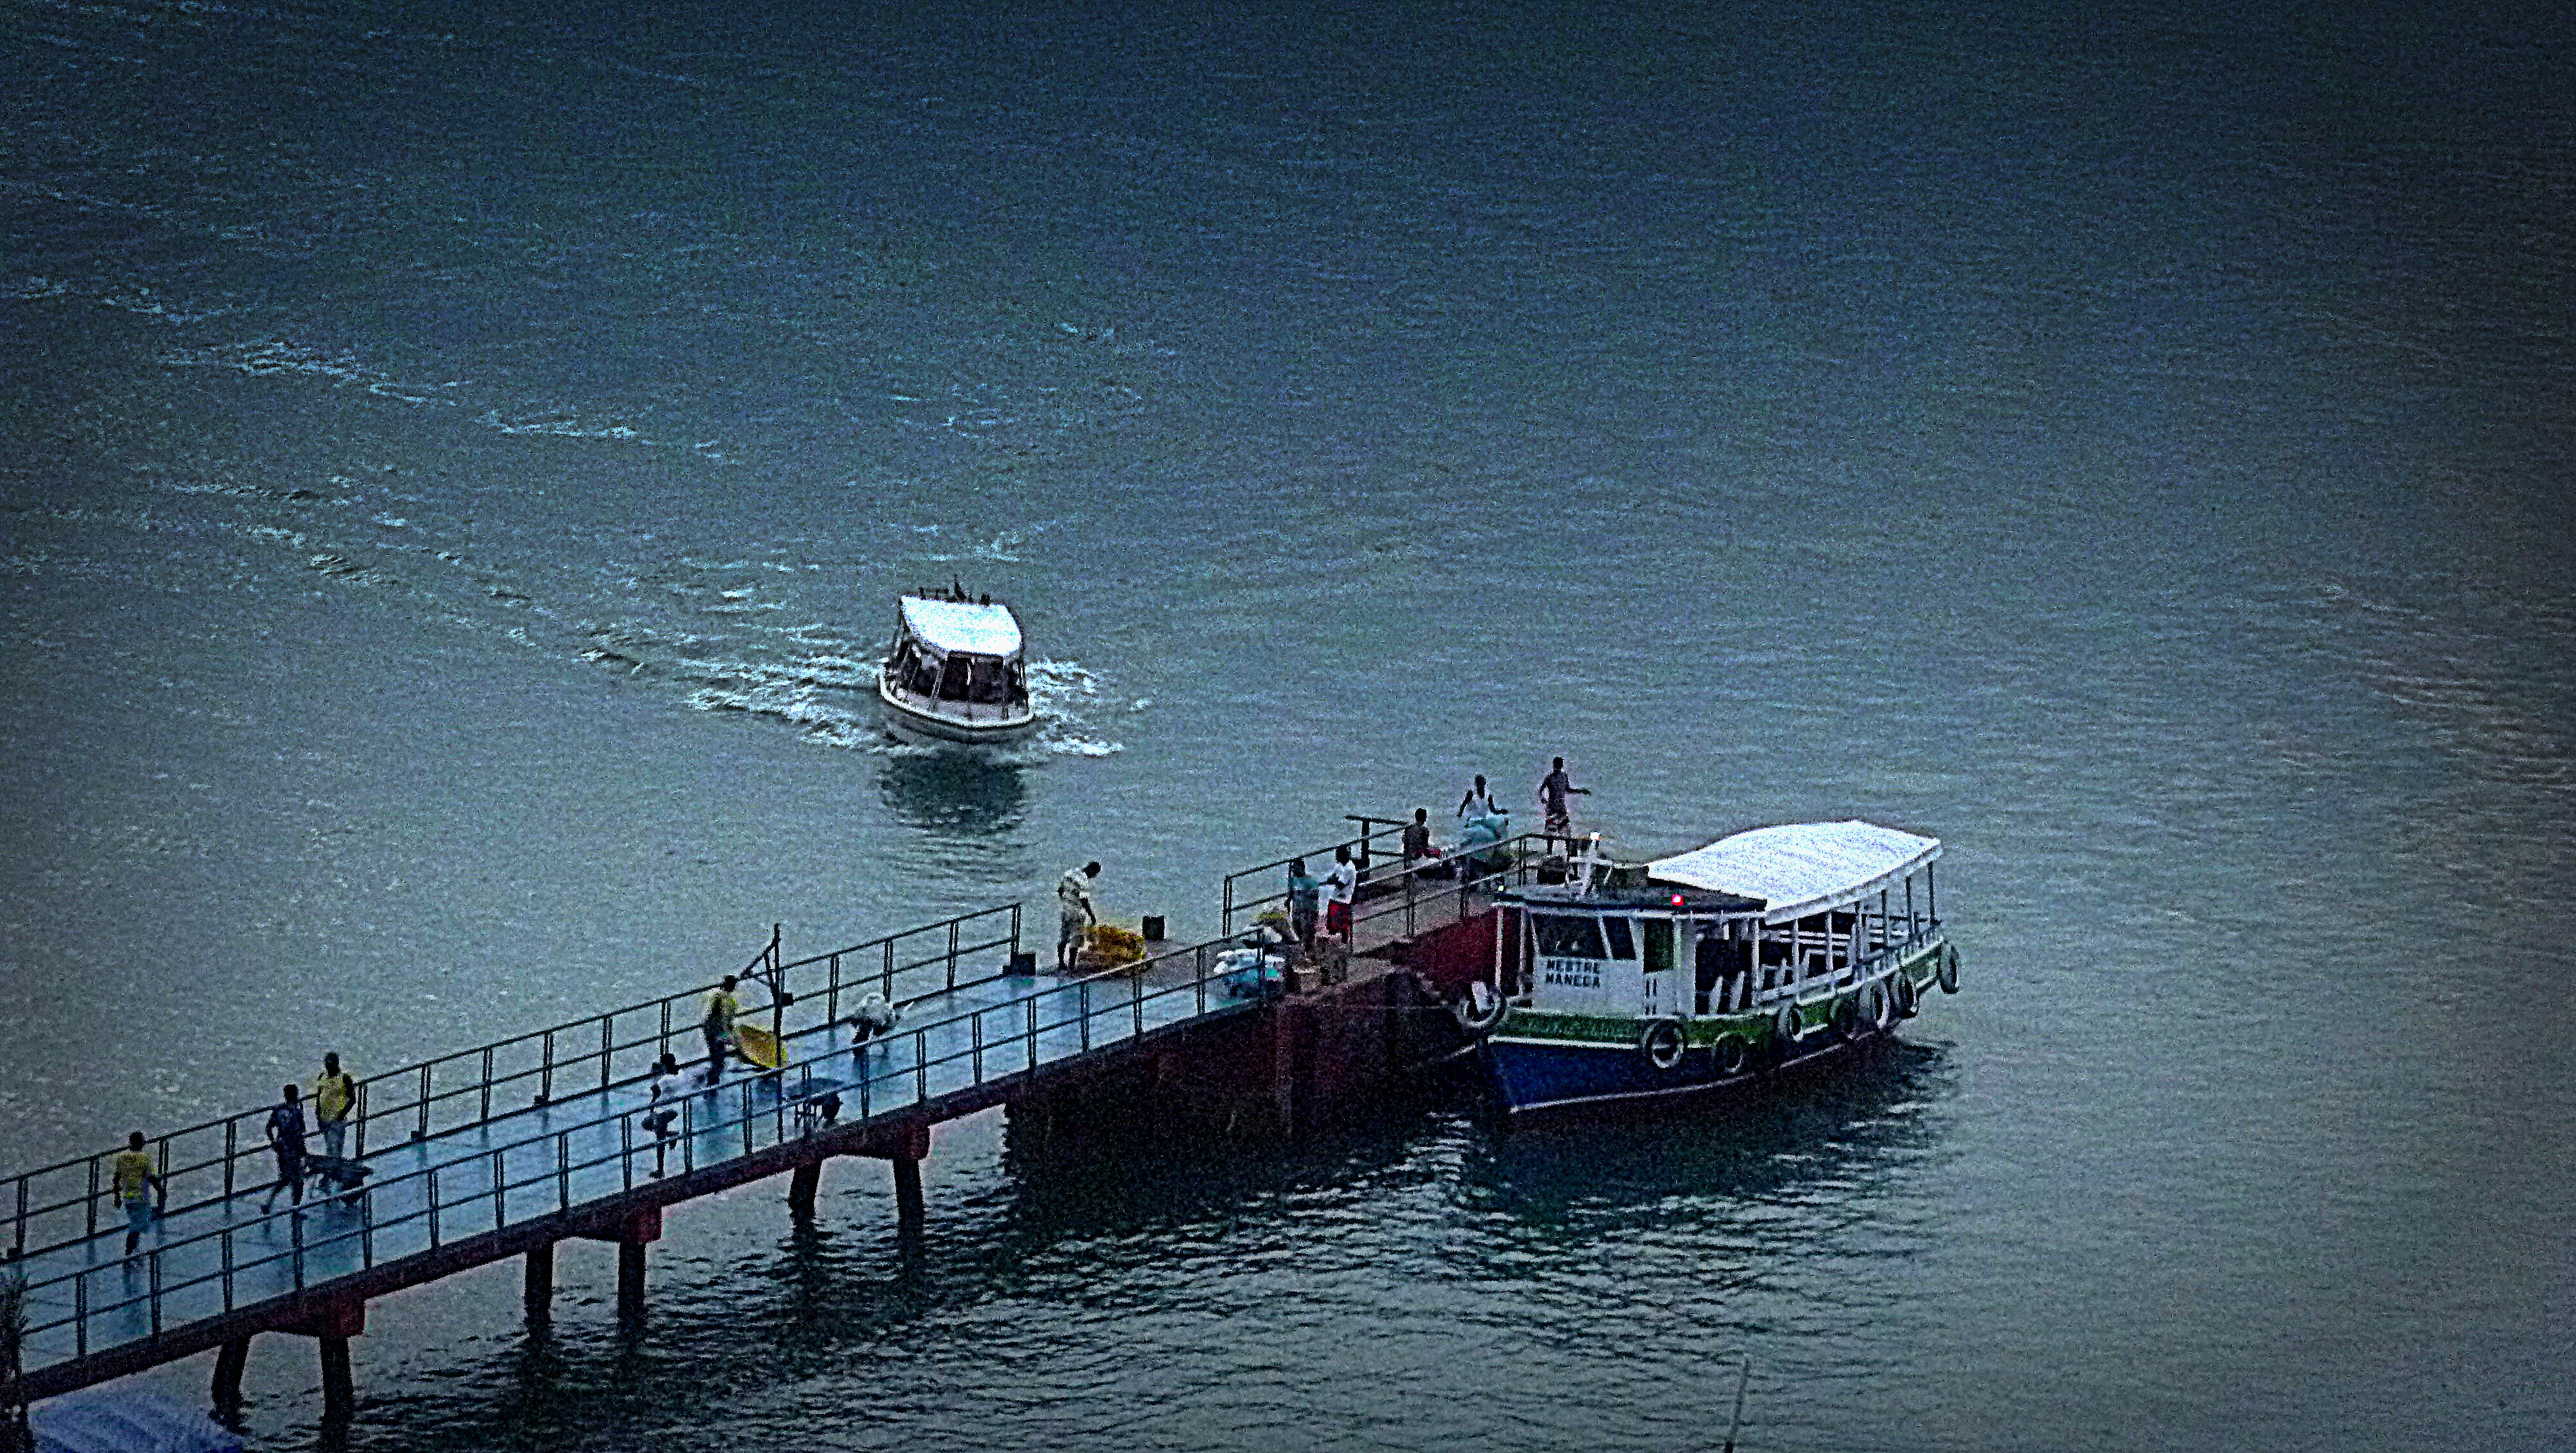
sea, coast, ocean, boat, wave, ship, reflection, vehicle, bay, ferry, morro, morrodesaopaulo, watercraft